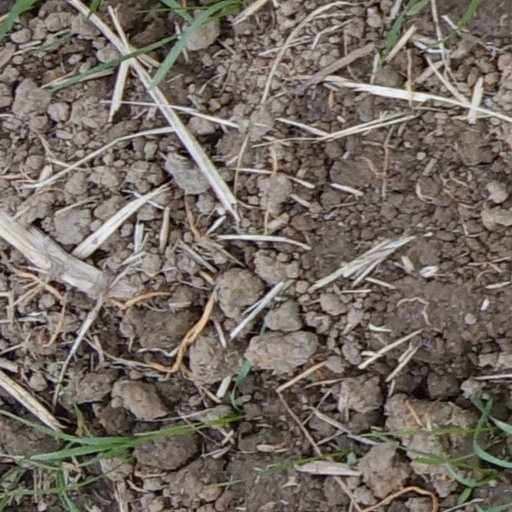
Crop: wheat